Oude Pekela

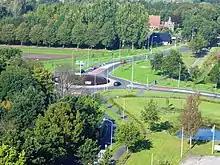
Roundabout on the N367

Between 1885 and 1939, Oude Pekela was served by the steam tram from Winschoten to Stadskanaal. Oude Pekela can be reached by car via the N367 which connects to the A7 motorway.